History of the Jews in the United Arab Emirates

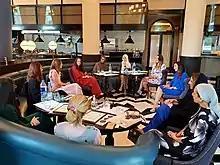
Gulf-Israel Women's Forum, Dubai, October 2020

Since the formation of the United Arab Emirates (UAE) in 1971, a small Jewish community has grown in the UAE. It includes Jews who call the United Arab Emirates home, as well as Jews who moved to the UAE because they are involved in business and commerce in Dubai and Abu Dhabi. In 2019, Rabbi Marc Schneier reported varying estimates of 150 families or 2,000–3,000 Jews living in the UAE. As of 2022, Judaism is experiencing a revival in the Emirates.